Cranbourne line

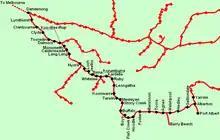
A map of the South Gippsland railway line in the 20th century

Throughout the early to mid 20th century, the South Gippsland railway line continued to open additional branch lines, including to Woodside, Barry Beach, Welshpool Jetty, Outtrim, Wonthaggi, and Strzelecki. All of these branch lines ceased their operations between the mid and late 20th century due to a decrease in patronage. On 6 June 1981, passenger services ceased operation to Yarram. In 1984, the line re-opened with services to Leongatha, until its second closure on 24 June 1993. The Barry Beach freight service ceased operations in 1992, with the line beyond Leongatha booked out of service on 30 June 1992, thus, effectively ending all traffic on the line beyond Leongatha. V/Line passenger services continued to Cranbourne till its electrification, with freight operations continuing into the late 1990s with freight services to the Koala siding.